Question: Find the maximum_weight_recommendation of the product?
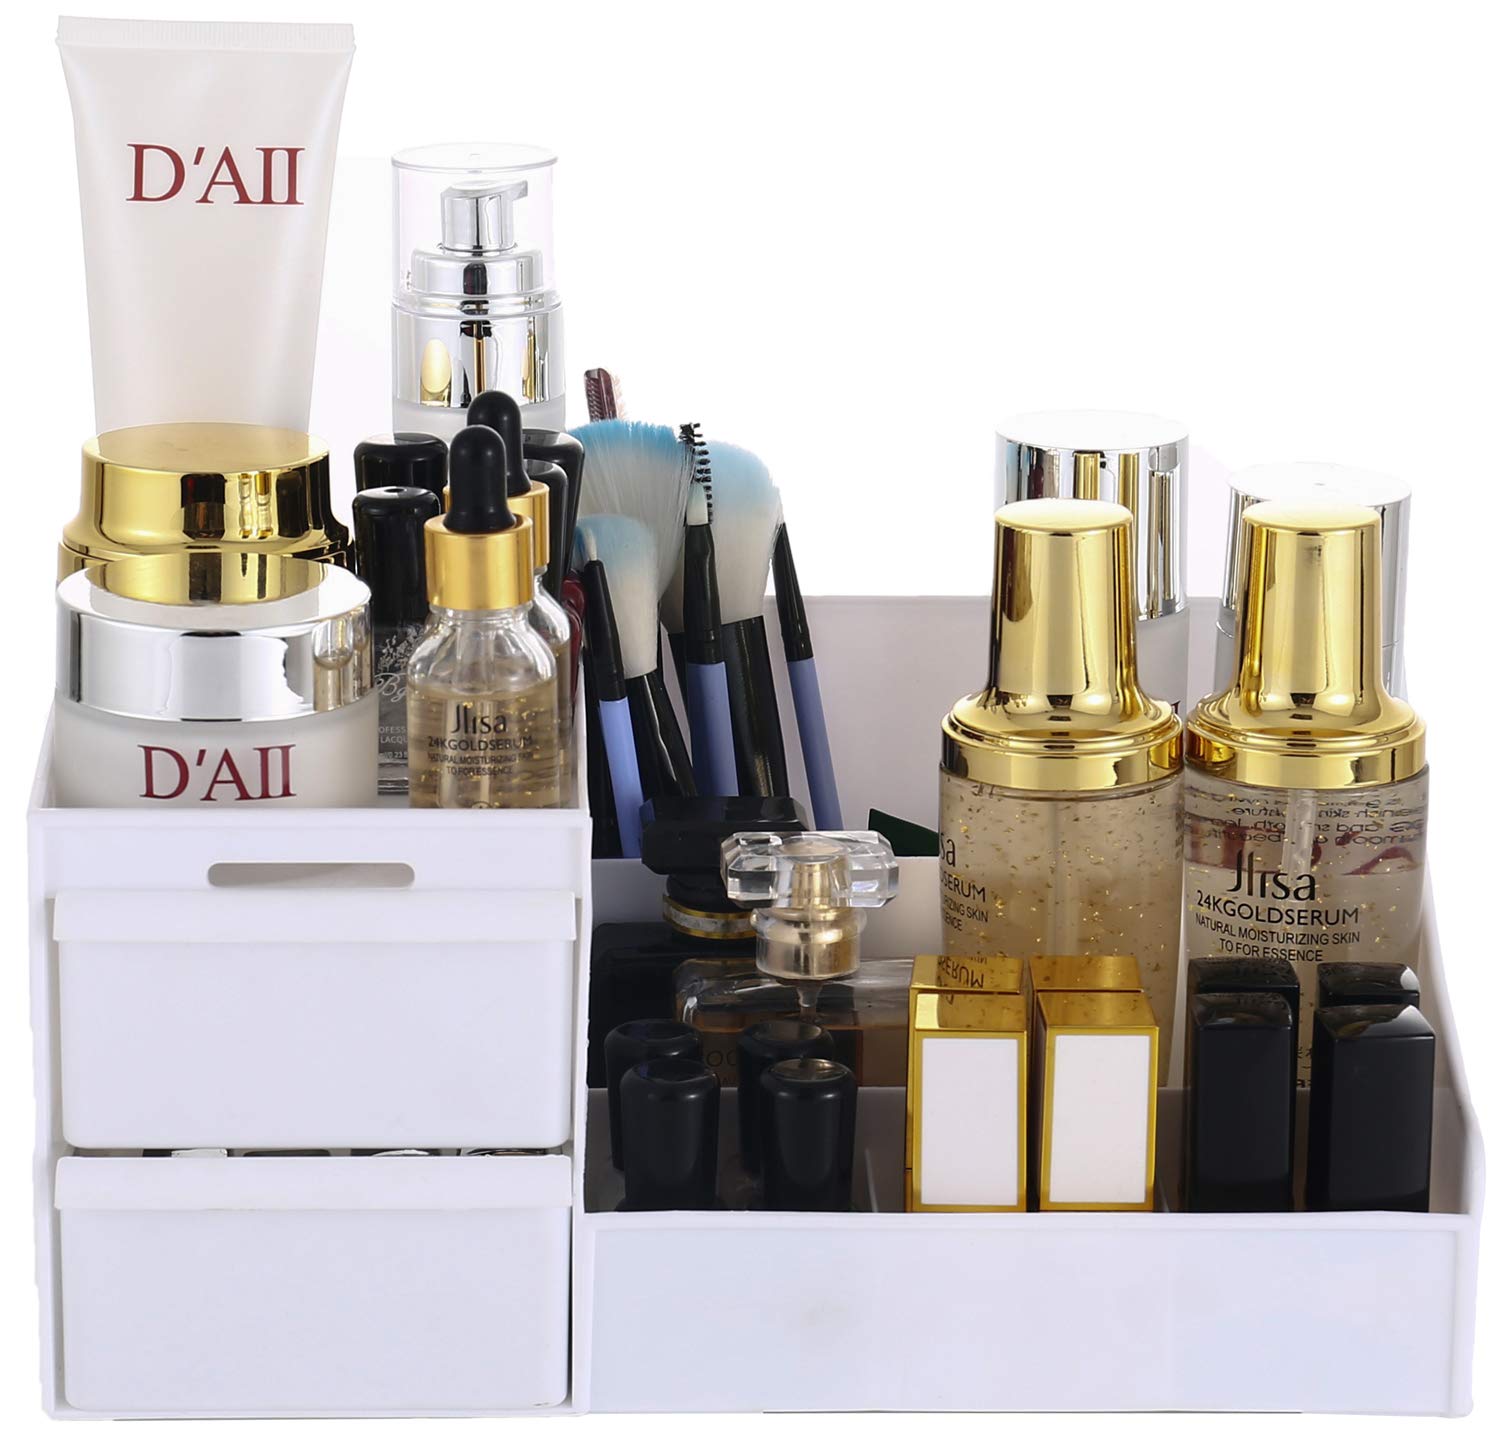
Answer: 24.0 ton